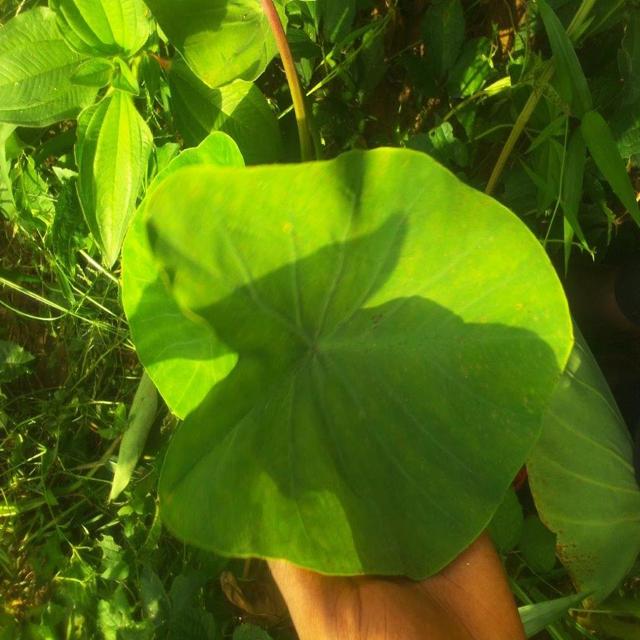
Label: Healthy